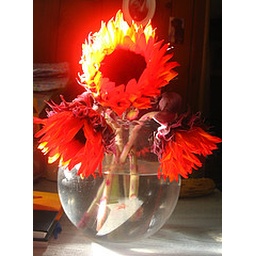
Dyed sunflowers meet the light of dawn in a bouquet not my own in a fiery rush on the kitchen table.